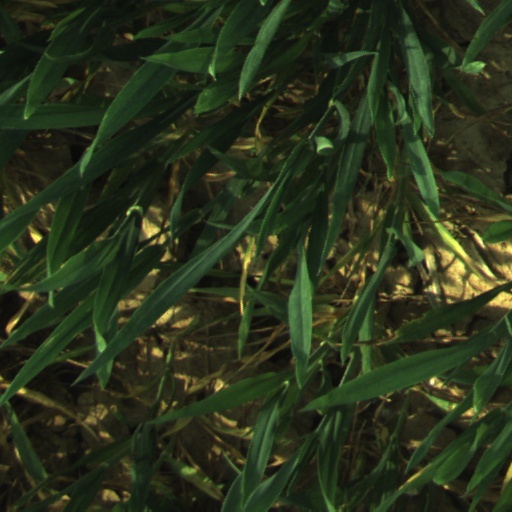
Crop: wheat